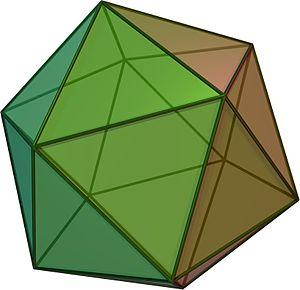
En géométrie euclidienne, un triangle équilatéral est un triangle dont les trois côtés ont la même longueur. Ses trois angles internes ont alors la même mesure de 60 degrés, et il constitue ainsi un polygone régulier à trois sommets.